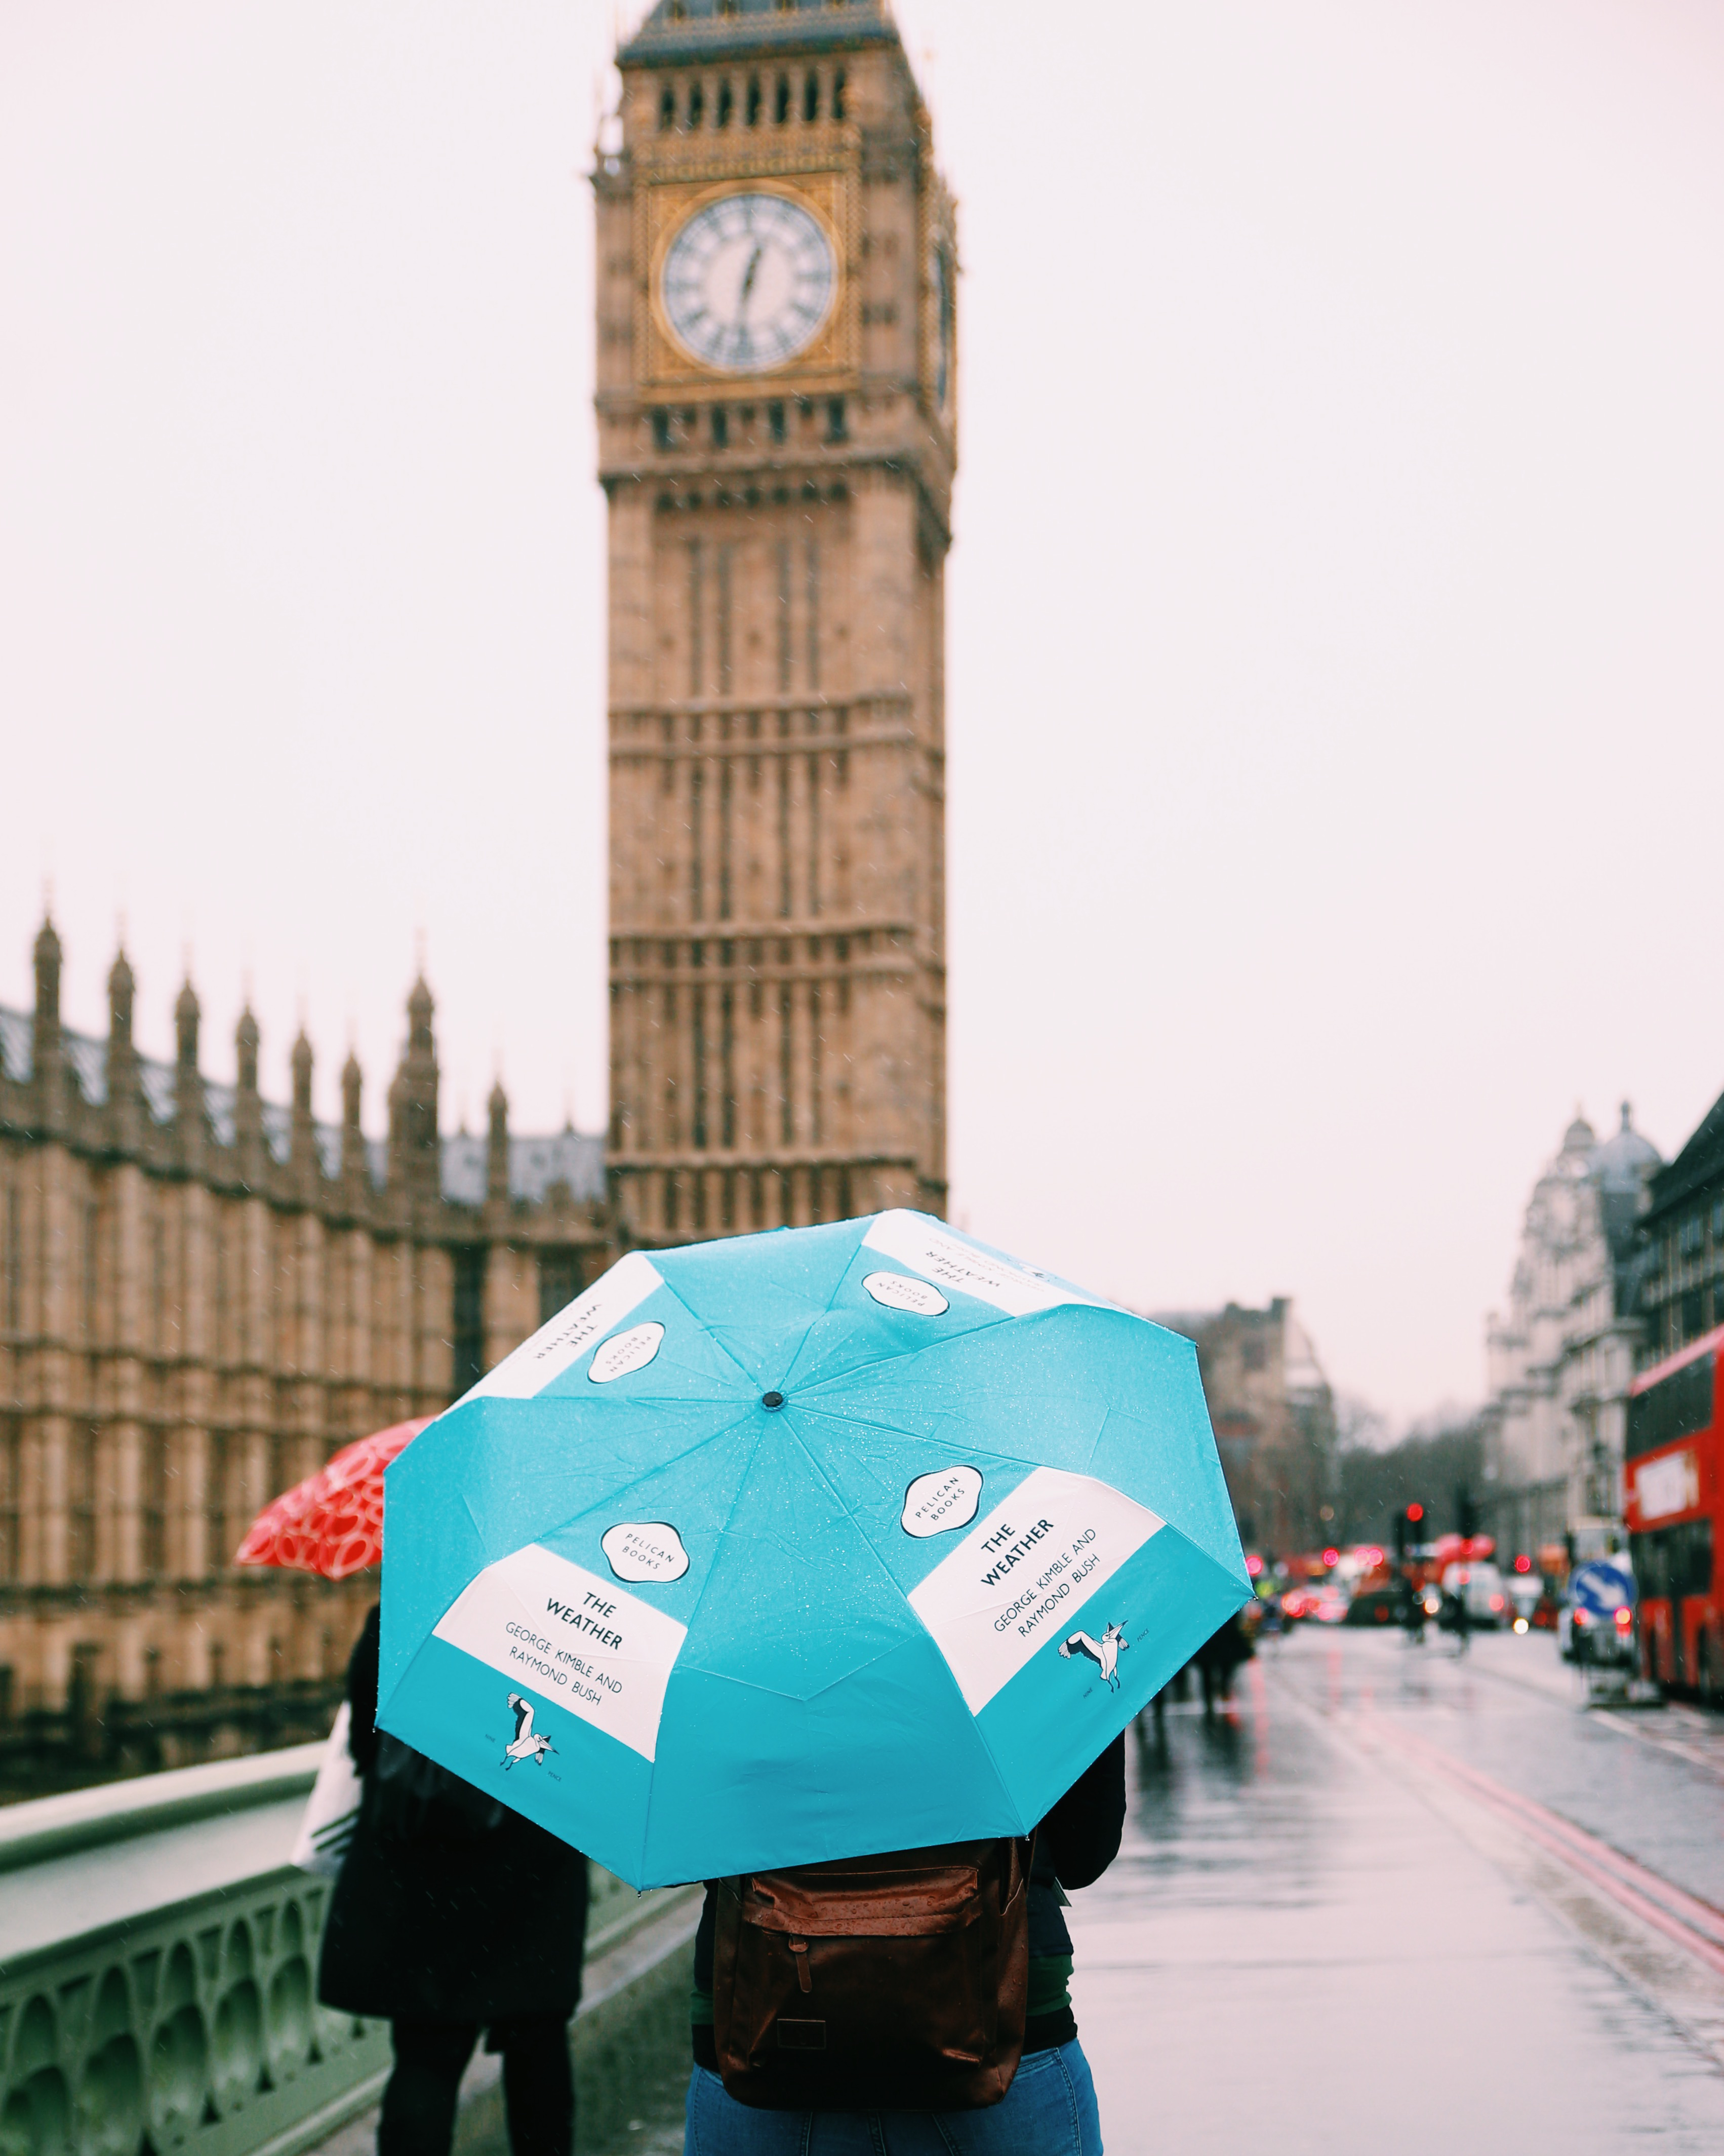
snow, rain, advertising, umbrella, weather, bag, raining, penguin books